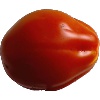
Label: Tomato 1